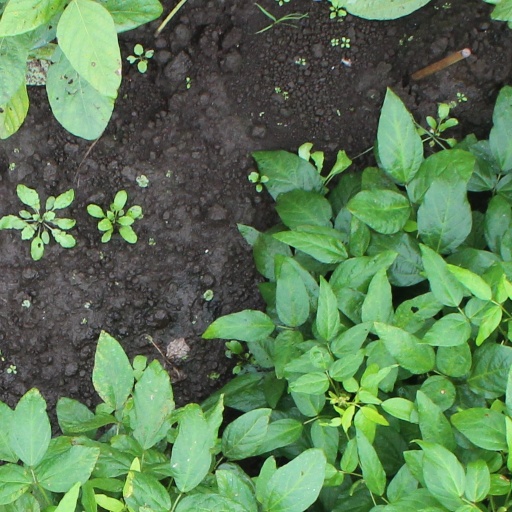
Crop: soybean